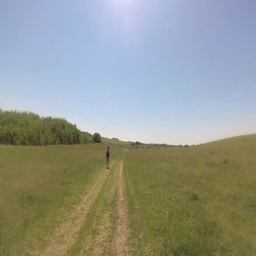
the tourists are walking along the meadow